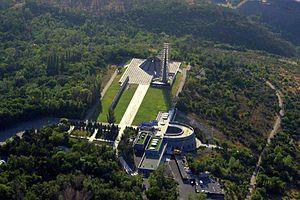
Tsitsernakaberd est un mémorial dédié aux victimes du génocide arménien perpétré par le gouvernement Jeunes-Turcs entre 1915 et 1916, situé sur une des collines de la capitale arménienne, Erevan. Tsitsernakaberd signifie « fort aux hirondelles » en arménien.